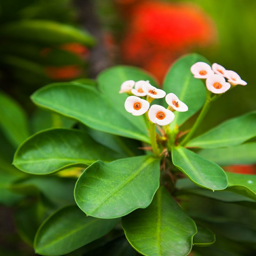
not sure what kind of flowers these are but really like them .